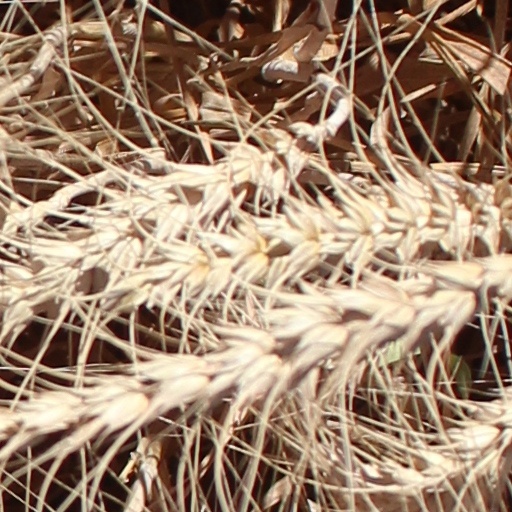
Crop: wheat